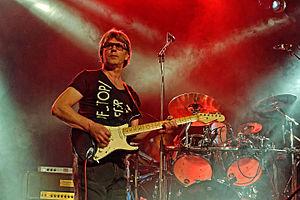
Concert de Breizharock avec la participation exceptionnelle de Dan Ar Braz salle de Tronjoly à Gourin au profit de la lutte contre la muco, organisé par la Pierre Le Bigaut.
"Xavier Géronimi, aussi appelé ""Mr Tox"", est un guitariste français né en 1960 à Châtelaudren et vivant à Guingamp.